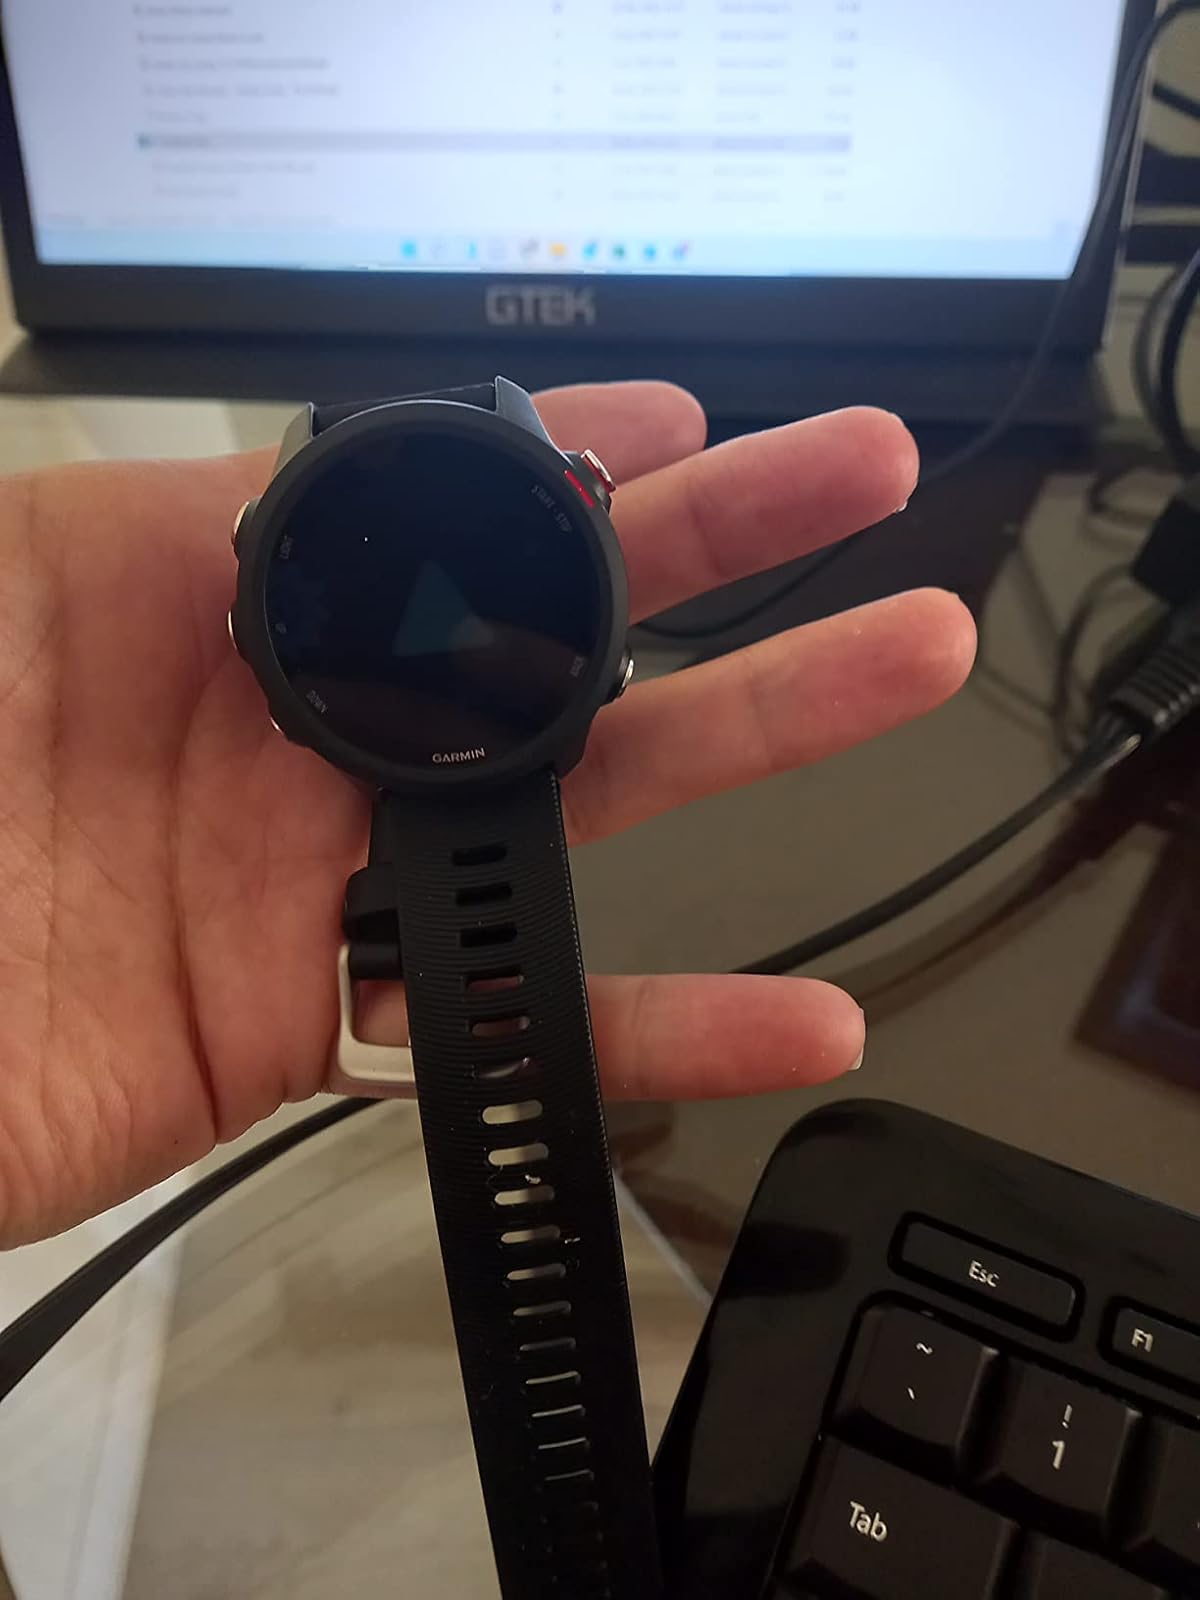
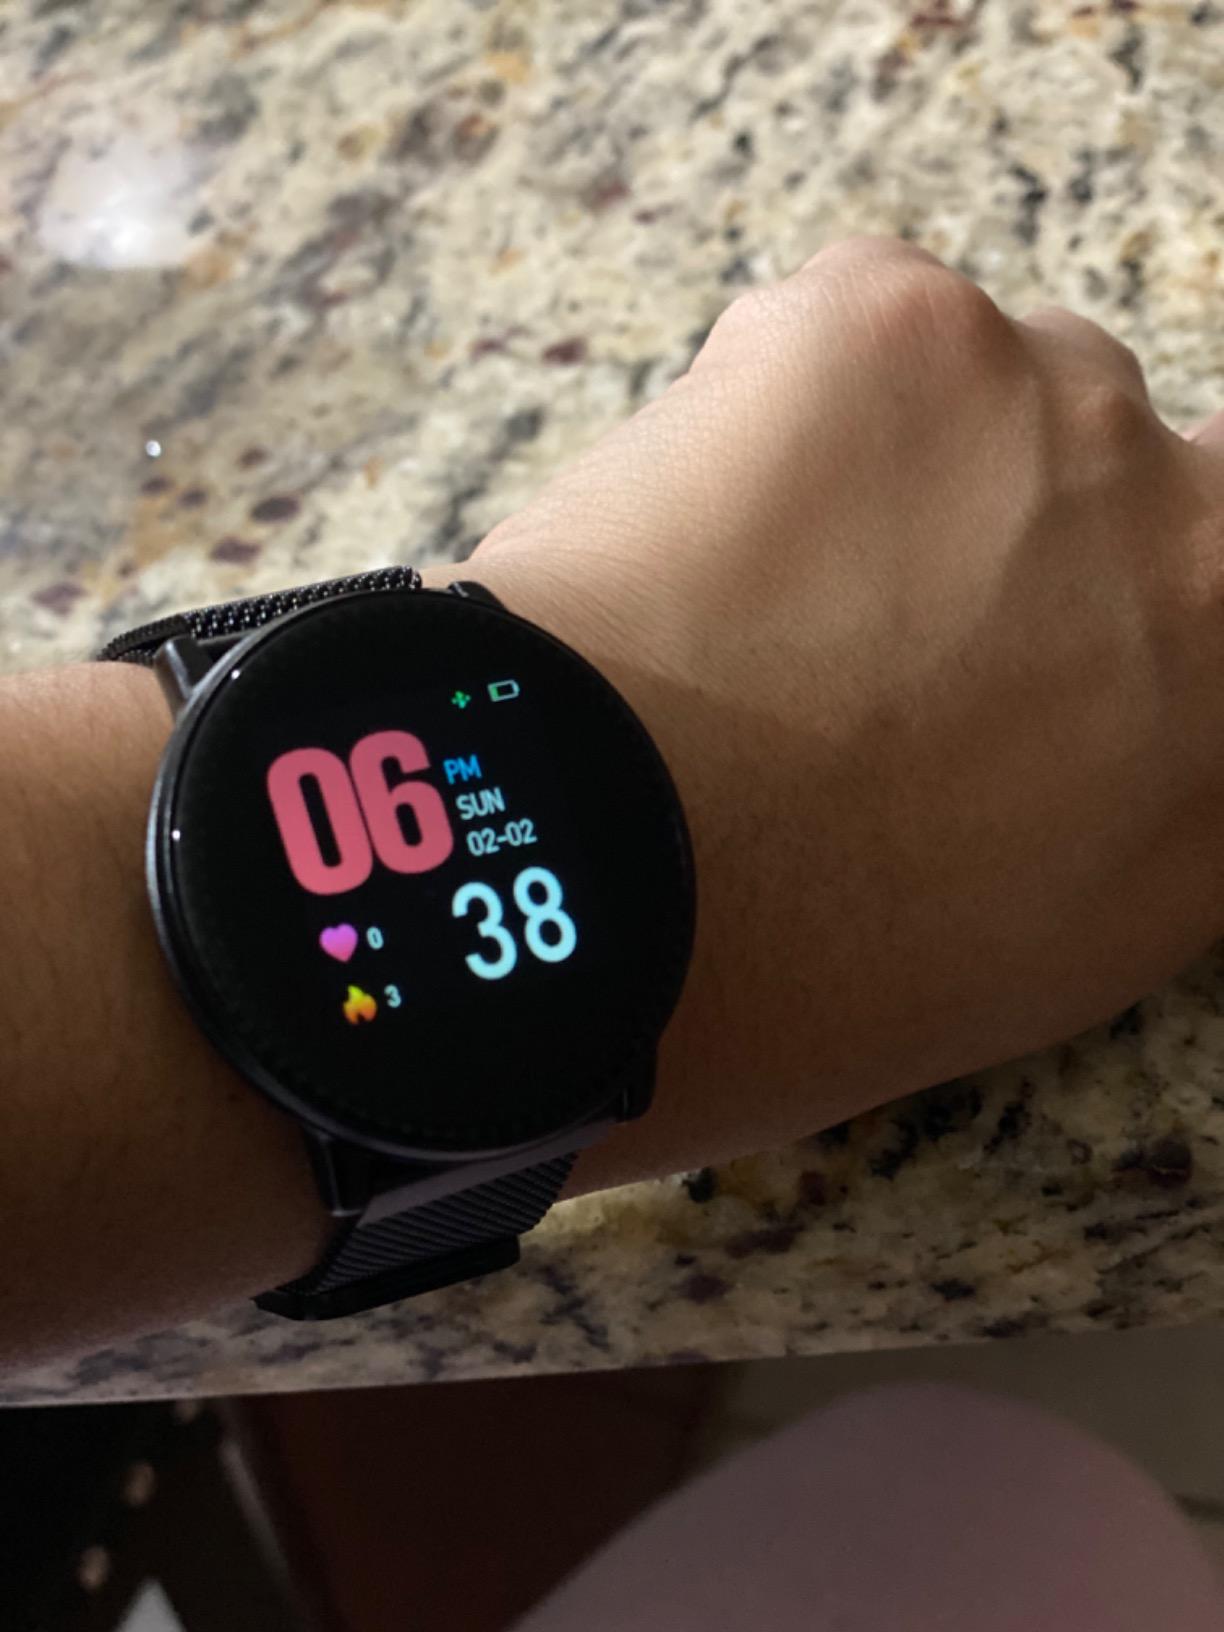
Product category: smartwatch
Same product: no